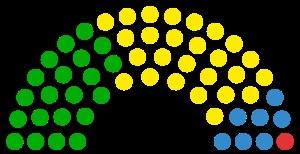
La IXᵉ législature de la république démocratique de Sao Tomé-et-Principe est un cycle parlementaire qui s'ouvre en 11 septembre 2010 pour s'achever le 10 septembre 2014 à la suite des élections législatives de 2010.